Myra Bennett

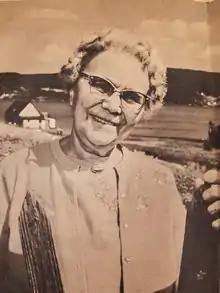
Nurse Bennett, age 75.

Myra M. Bennett, CM, MBE (April 1, 1890 – April 26, 1990) born London, England, died Daniel's Harbour, Newfoundland, Canada was a celebrated Canadian nurse. Dubbed "The Florence Nightingale of Newfoundland" by the Evening Telegram, in tribute to her contribution to the people of the Great Northern Peninsula, she was also known simply as "The Nurse".